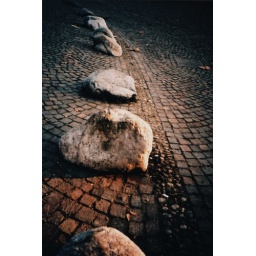
Er, actually just a few stones in a row...(Lomo LCA, expired velvia 100 cross processed)